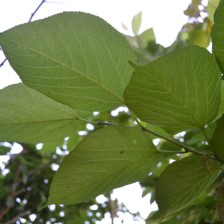
Variety: TaiwanMeacho